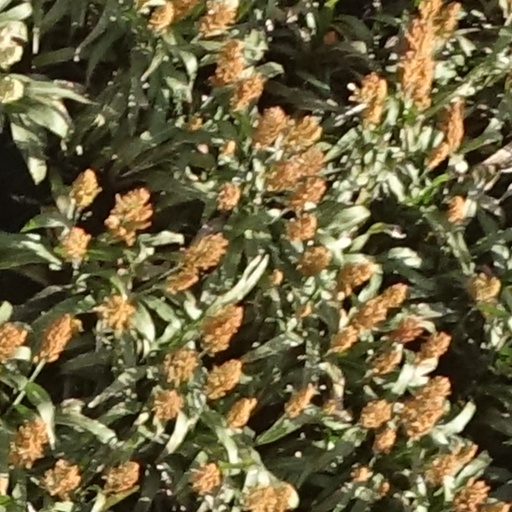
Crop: sorghum